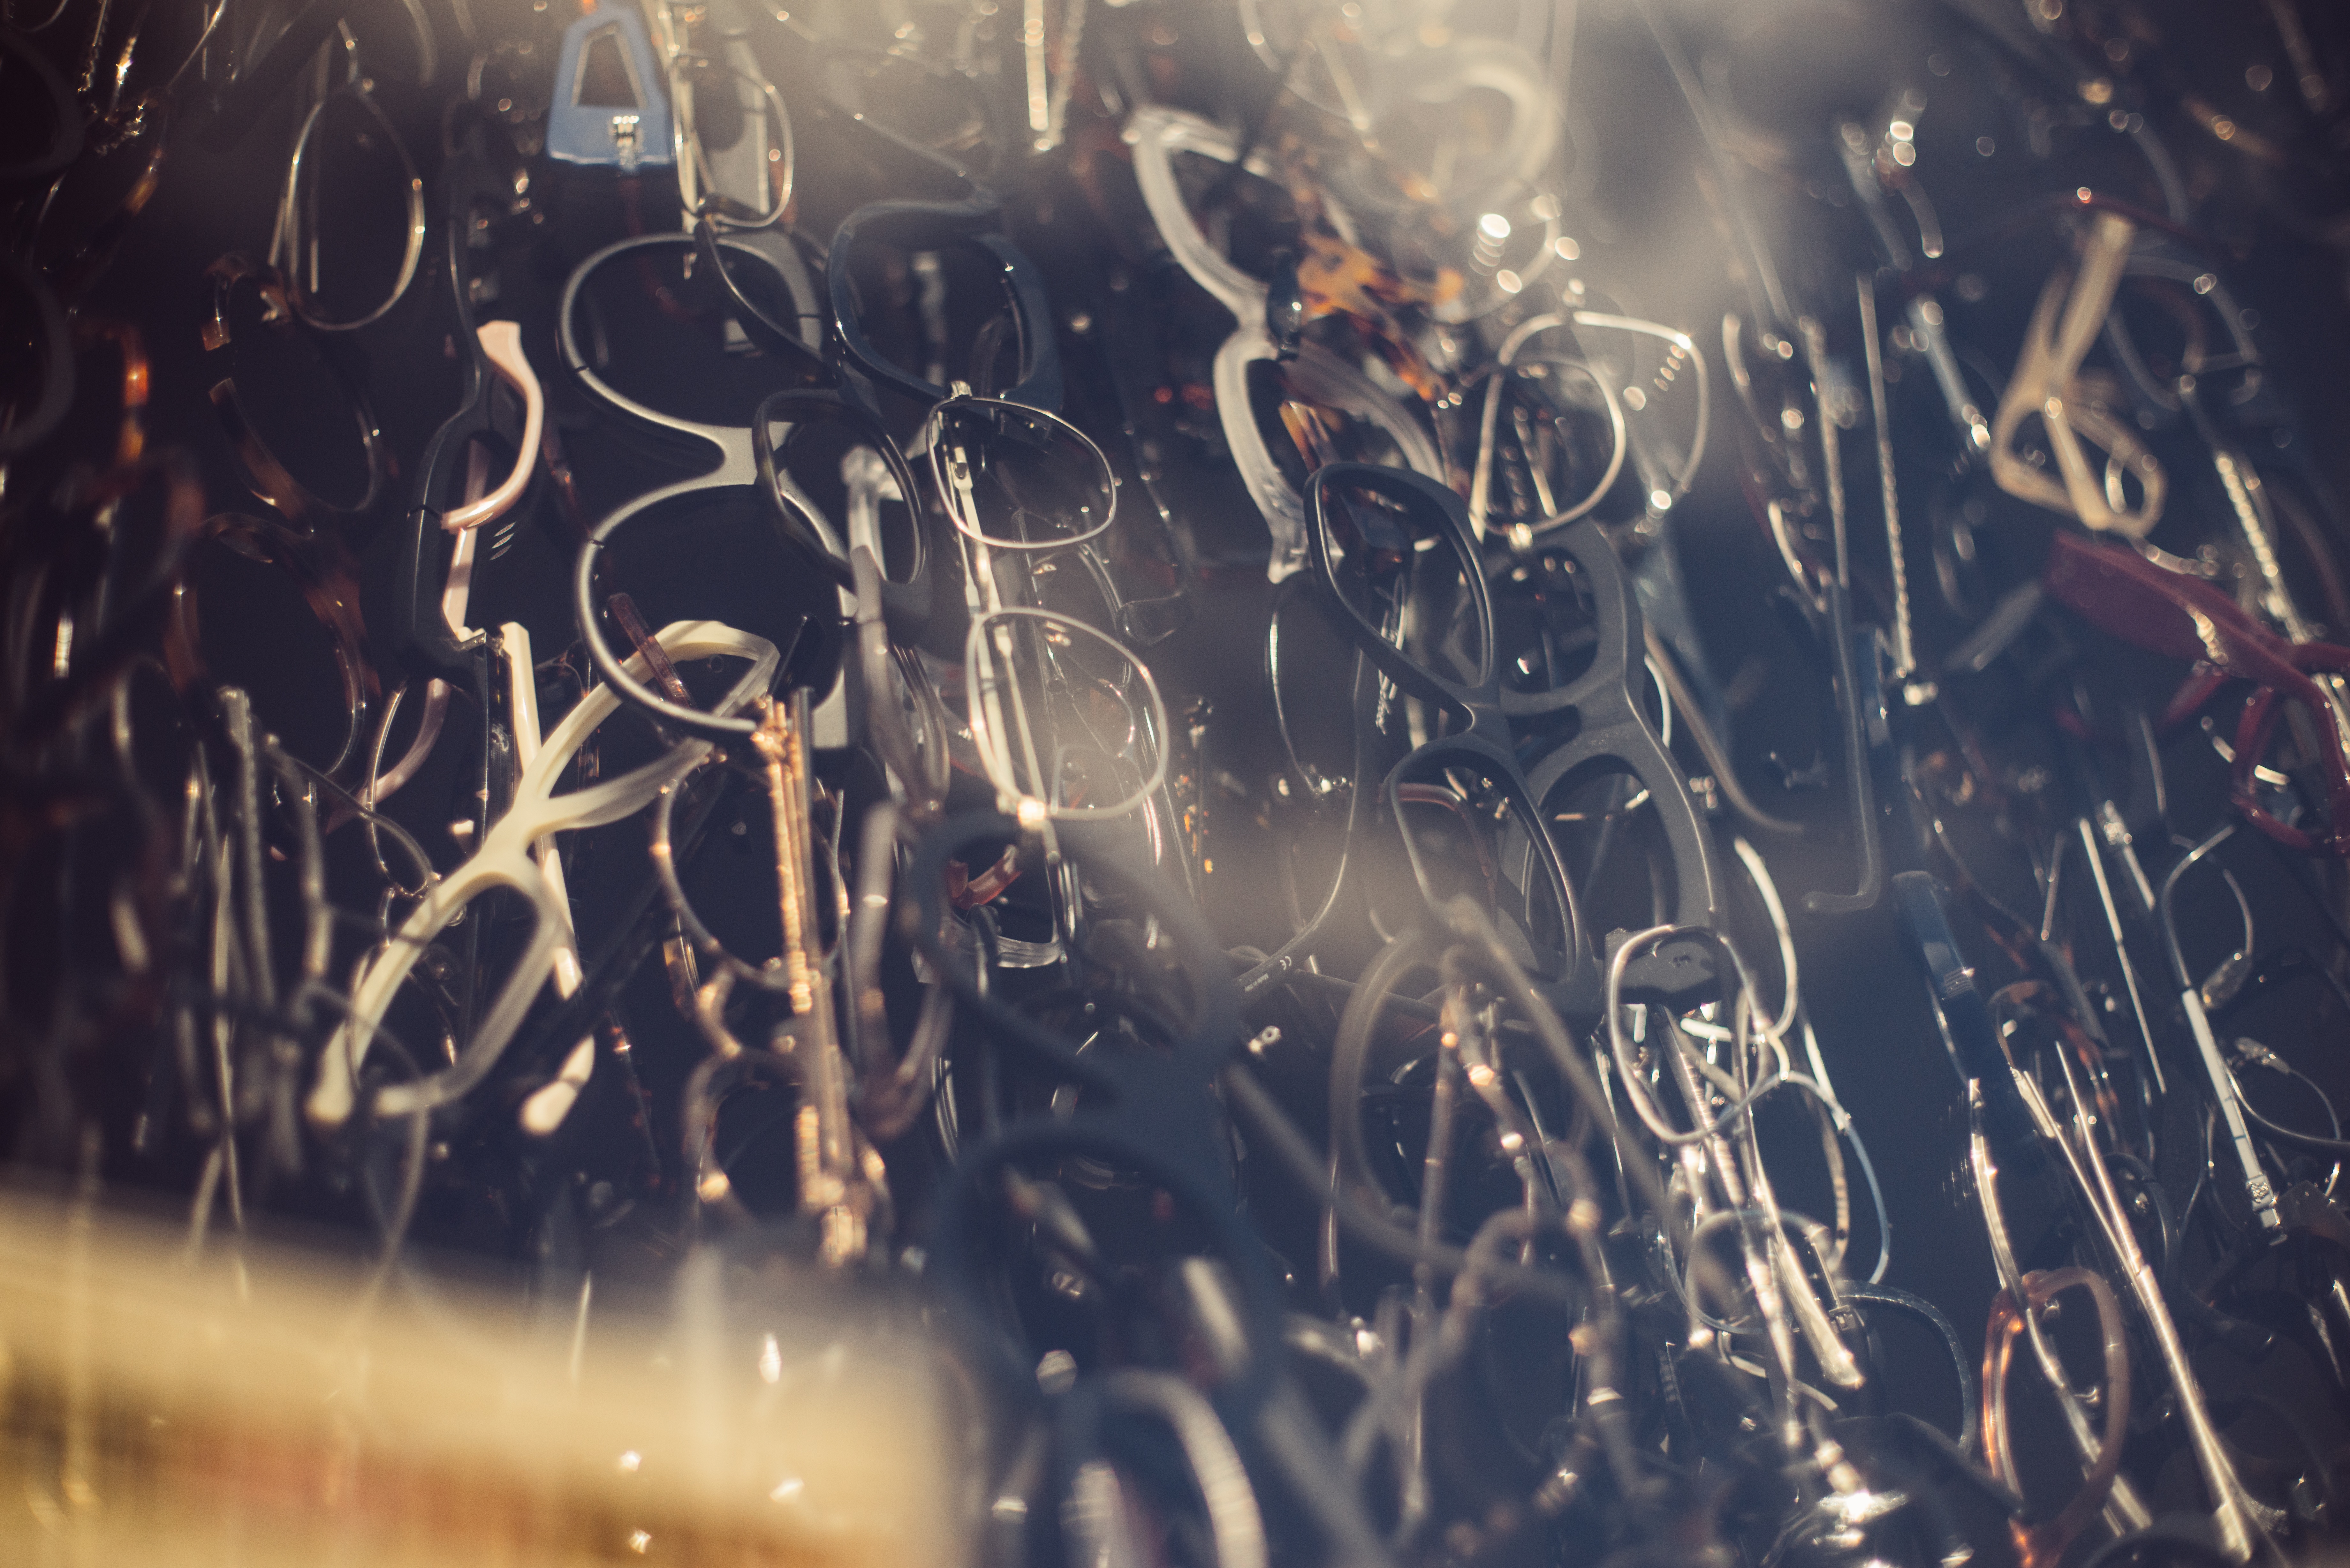
water, grass, branch, light, night, photography, sunlight, leaf, flower, reflection, autumn, darkness, macro photography, computer wallpaper